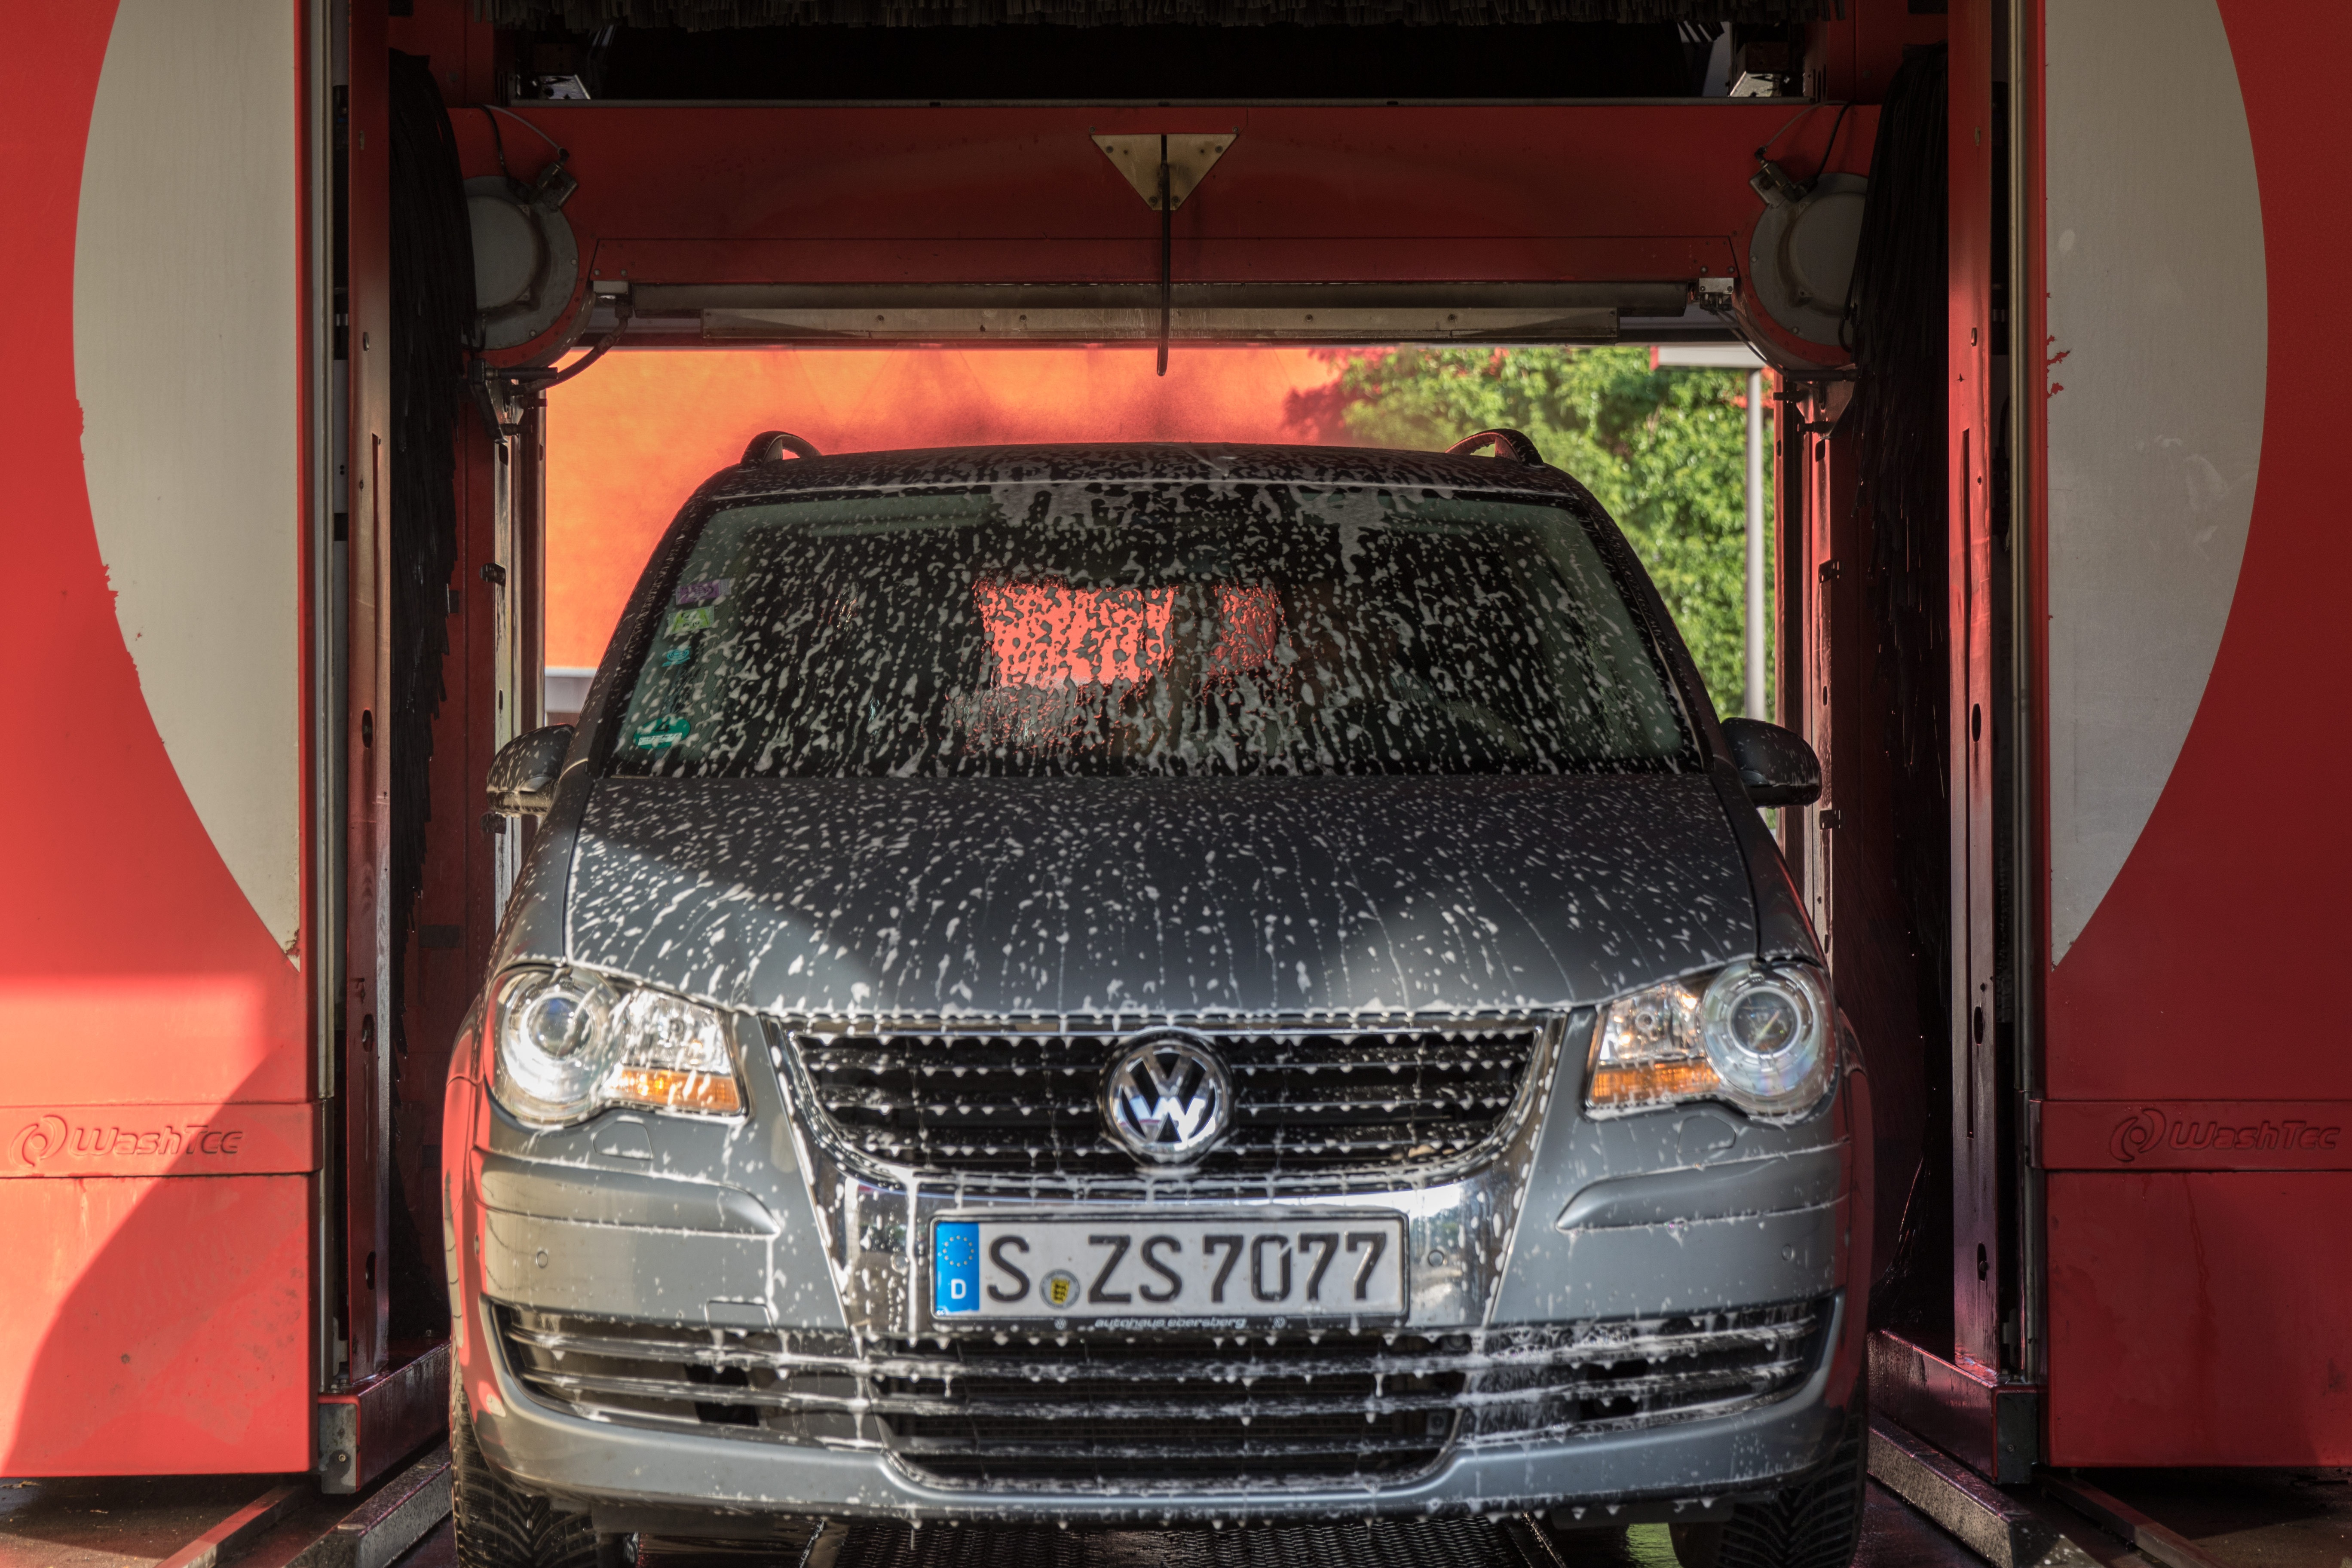
car, vw, van, wet, truck, vehicle, auto, bumper, cleaning, minivan, vokswagen, car wash, pickup truck, car care, bath foam, automobile make, automotive exterior, vehicle registration plate, automobile repair shop